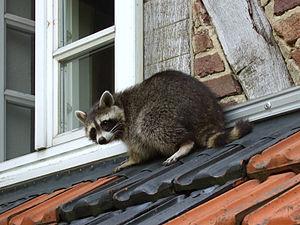
Le raton laveur, ou plus exactement le raton laveur commun, est une espèce de mammifères omnivores de l'ordre des carnivores. Originaire d’Amérique du Nord, cette espèce a été introduite pour la dernière fois en Europe dans les années 1930. Il doit son nom à son habitude, plus ou moins réelle, de tremper ses aliments dans l’eau avant de les manger. L’animal, de la famille des procyonidae, est essentiellement nocturne et grimpe facilement aux arbres grâce à ses doigts agiles et à ses griffes acérées. Il a le pelage poivre et sel avec de légères teintes de roux. On le reconnaît facilement à son masque noir bordé de blanc autour des yeux et à sa queue alternant anneaux clairs et noirs. Le raton laveur s’adapte à de nombreux milieux naturels. Opportuniste et facile à apprivoiser, il s’aventure également dans les villes nord-américaines. Son comportement varie selon le sexe et la région où il vit. Il est toujours chassé pour sa fourrure.
L'acclimatation est le fait, pour un organisme vivant, de s'installer dans une région géographique différente de son aire d'origine, de s'adapter avec succès au changement durable de son nouvel environnement, mais sans pouvoir s'y reproduire sexuellement.
Une espèce généraliste est en mesure de prospérer dans un grand nombre de conditions environnementales et peut faire usage d'une grande variété de ressources. Une espèce spécialisée au contraire ne peut s'épanouir que dans une gamme étroite de conditions environnementales ou d'alimentation. Cependant la plupart des organismes ne rentrent pas parfaitement dans l'un ou l'autre des deux groupes. Certaines espèces sont très spécialisées, d'autres moins, tandis que certaines peuvent tolérer de nombreux environnements différents. En d'autres termes, il existe un continuum depuis les espèces hautement spécialisées jusqu'aux espèces très généralistes.